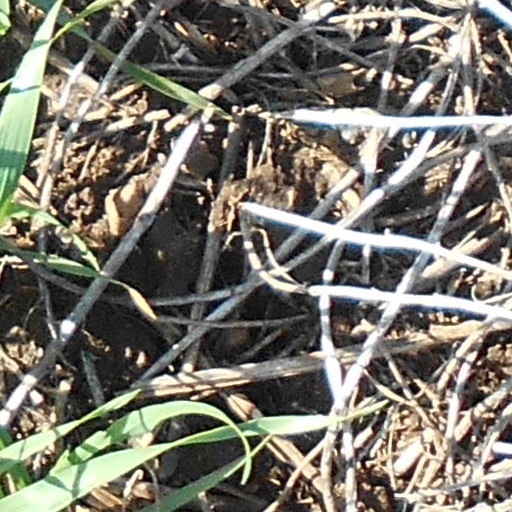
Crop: wheat